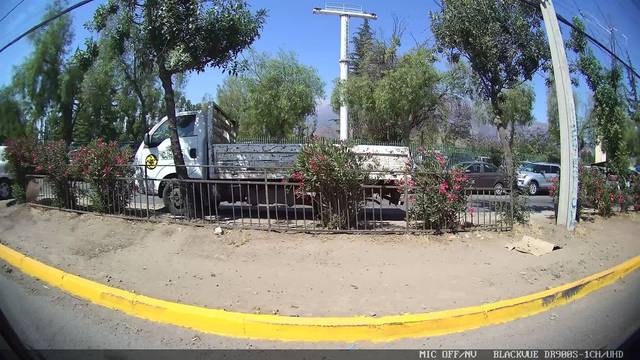
Region: Chile
Coordinates: -33.555, -70.562